Ferrari 166 F2

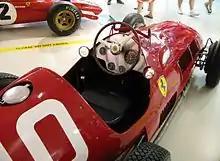
Cockpit

The Ferrari 166 F2 is an open-wheel formula racing single-seater car, designed, developed and built by Italian manufacturer and team Scuderia Ferrari, for Formula 2 racing, in 1948. This is the car in which Argentinian driver, and eventual five-time Formula One world champion, Juan Manuel Fangio, became known in Europe.